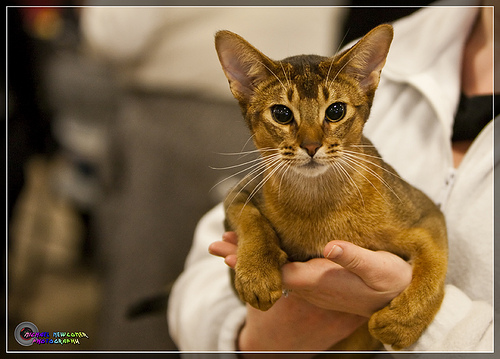
Animal: cat
Breed: abyssinian